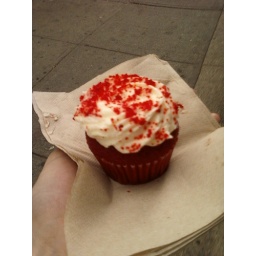
My first cupcake in the big apple. The cake was soooooo red it was crazy.